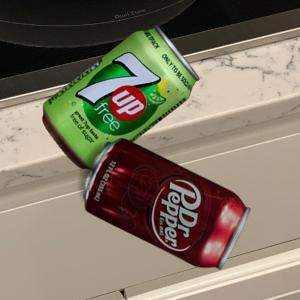
Label: cans